Franklin Engine Company

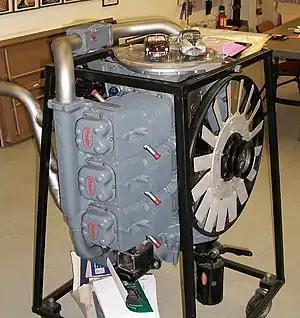
Franklin O-335

The firm began as the H. H. Franklin Co. in 1902 in Syracuse, New York, US, to produce Franklin air-cooled automobiles. Barely surviving bankruptcy in 1933, the company was purchased by a group of ex-employees and renamed Air-cooled Motors in 1937. While the company kept the name of "Air-cooled Motors," its engines continued to be marketed under the Franklin name. Engineers Carl Doman and Ed Marks kept the company alive through the depression by manufacturing air-cooled truck and industrial engines.